Siege of Yorktown

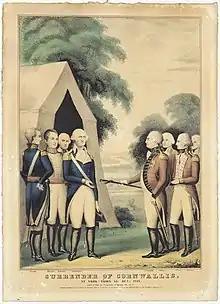
Surrender of Cornwallis. At Yorktown, VA, Oct. 1781, a painting by Nathaniel Currier, now housed at the D'Amour Museum of Fine Arts

The fire on Yorktown from the allies was heavier than ever as new artillery pieces joined the line. Cornwallis talked with his officers that day and they agreed that their situation was hopeless.